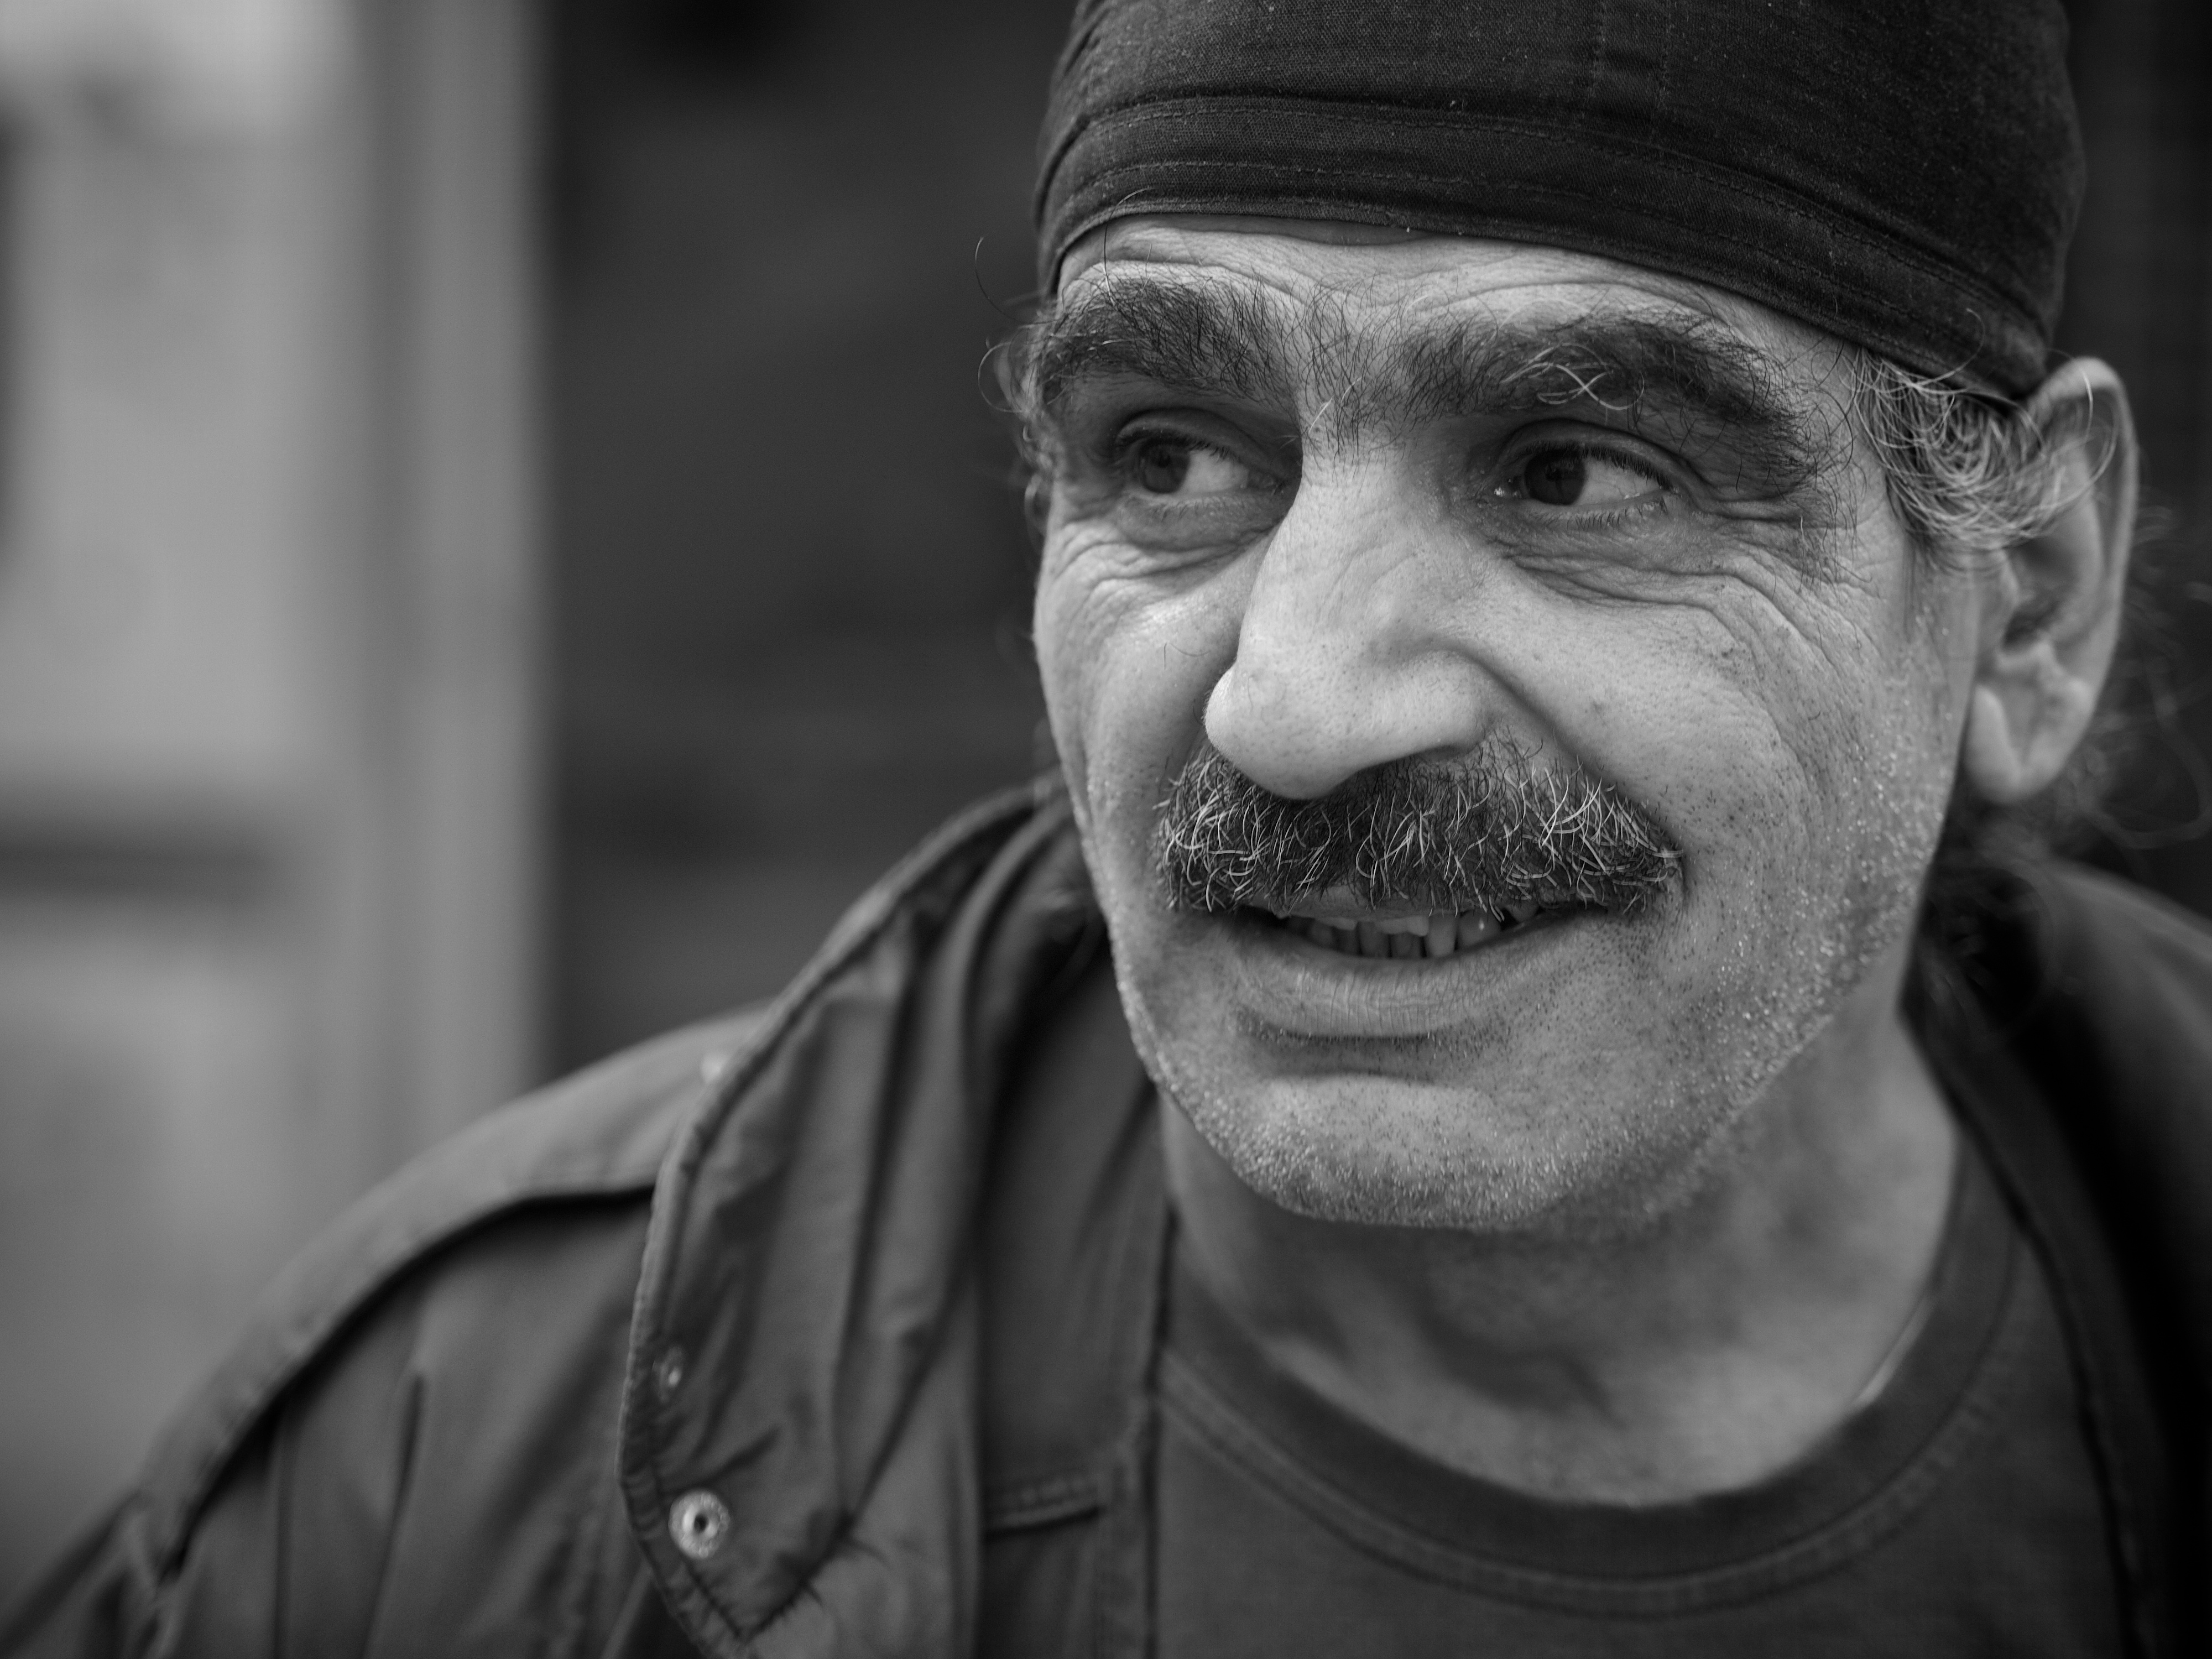
man, person, black and white, white, street, photography, ebook, male, portrait, training, black, monochrome, facial expression, smile, streetphotography, flickr, face, thomas, video, head, olympus, omd, fuji, leica, emotion, monochrom, leuthard, hcb, thomasleuthard, monochrome photography, portrait photography, facial hair